Southfield City Centre

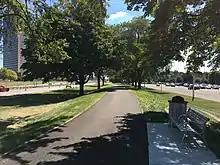
Southfield City Centre Trail, a 7.75-mile pedestrian, bike, wheelchair, stroller and pet-friendly greenway.

In August 2018, Red Pole Park opened officially on the shared-use path along the Northwestern Highway service drive, north of Civic Center Drive. The 140-linear foot interactive park has 65 repurposed, 35-foot tall telephone poles painted red. In March, 2019, a majority of the poles were topped with solar-activated, battery-powered blue lights. The park was funded by 3,665 sponsors in a 2017 Patronicity crowdfunding campaign and a matched grant through the Michigan Economic Development Corporation's (MEDC) Public Spaces, Community Places initiative.